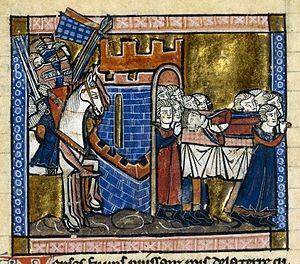
Funérailles de Baudouin Ier Čeština: Pohřeb jeruzalémského krále Balduina I.